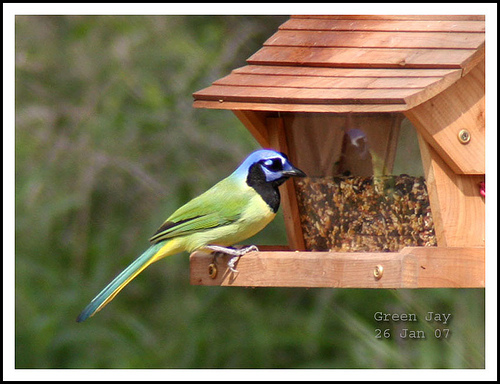
this bird has a blue head with black around the eyes and on the beast, it is grean and yellow otherwise with some blue tail feathers.
this is a colorful bird with a green wing and a blue head.
this is a colorful bird with a black and blue head, green wings, light green chest and belly and a blue and yellow tail.
a colorful bird that has a green body and blue head and black neck
this vibrant bird features green, yellow, and blue plumage and a small, black beat.
this bird has feathers that are green and has a yellow belly and blue crown
this colorful bird has a blue head and tail, black throat, green body, and yellow abdomen.
this small, brightly colored bird has green wings, a yellow belly, flank, and undertail coverts, a bright blue crown, outer rectrcies and malar stripe, and a black eye patch and throat.
this multicolored bird has primarily green wings, yellow belly and abdomen, long blue rectrices and head, and black cheekpatch and throat.
this bird has wings that are green and has a yellow belly
Species: Green Jay